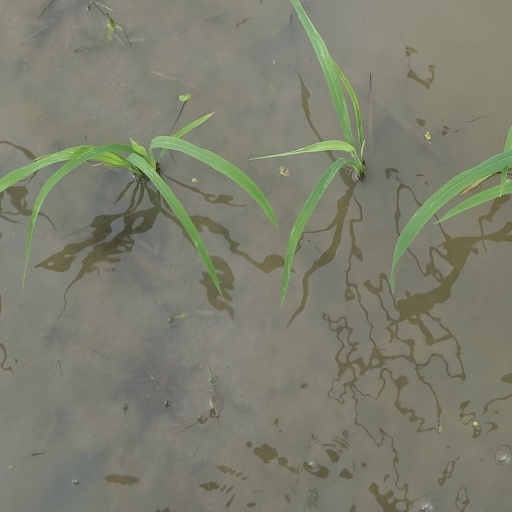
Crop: rice